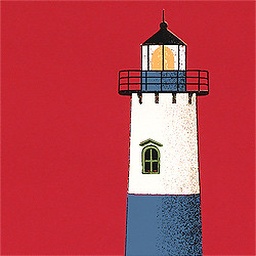
lighthouse red zoomed in